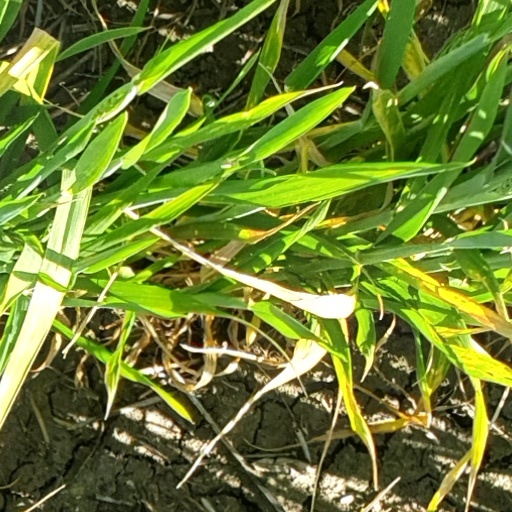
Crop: wheat